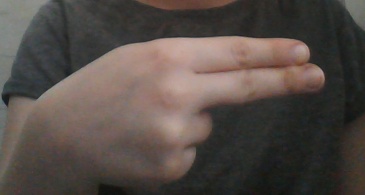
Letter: ain